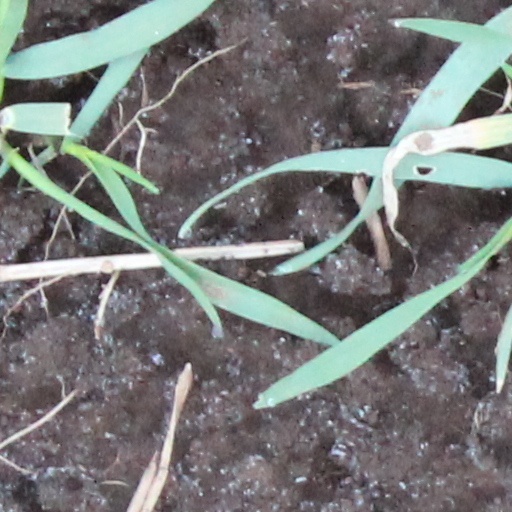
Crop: wheat